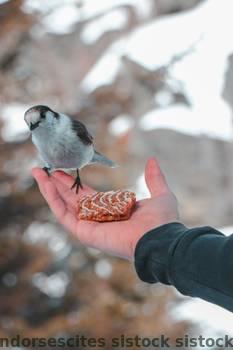
Label: Watermark